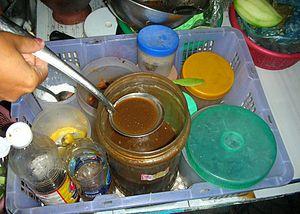
Le pla-ra est un assaisonnement traditionnel thaï produit en faisant fermenter du poisson avec du son de riz ou de la poudre de riz grillé et du sel dans un récipient clos pendant au moins six mois. Le pla ra est principalement utilisé dans les plats du nord-est tels que la salade de papaye verte, qui a figuré à la 46ᵉ place sur 50 de la liste des plats les plus appétissant de CNN GO en 2011. Le pla ra a une très forte odeur qui peut être considéré comme désagréable par certaines personnes. Son goût est salé et acide, variant selon la quantité de sel ajouté et l'acide lactique résultant de la fermentation.
La cuisine thaïlandaise, bien que semblable en certains points avec celle de ses voisins chinois, indiens et birmans, se démarque par des saveurs et ingrédients originaux : curry, menthe, citronnelle, coriandre, basilic rouge. Pimentée à l'excès pour le palais occidental et presque toujours accompagnée de nuoc mam, elle rencontre un succès international croissant. Voici donc une liste des ingrédients utilisés en cuisine thaïlandaise.